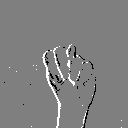
ASL letter: n